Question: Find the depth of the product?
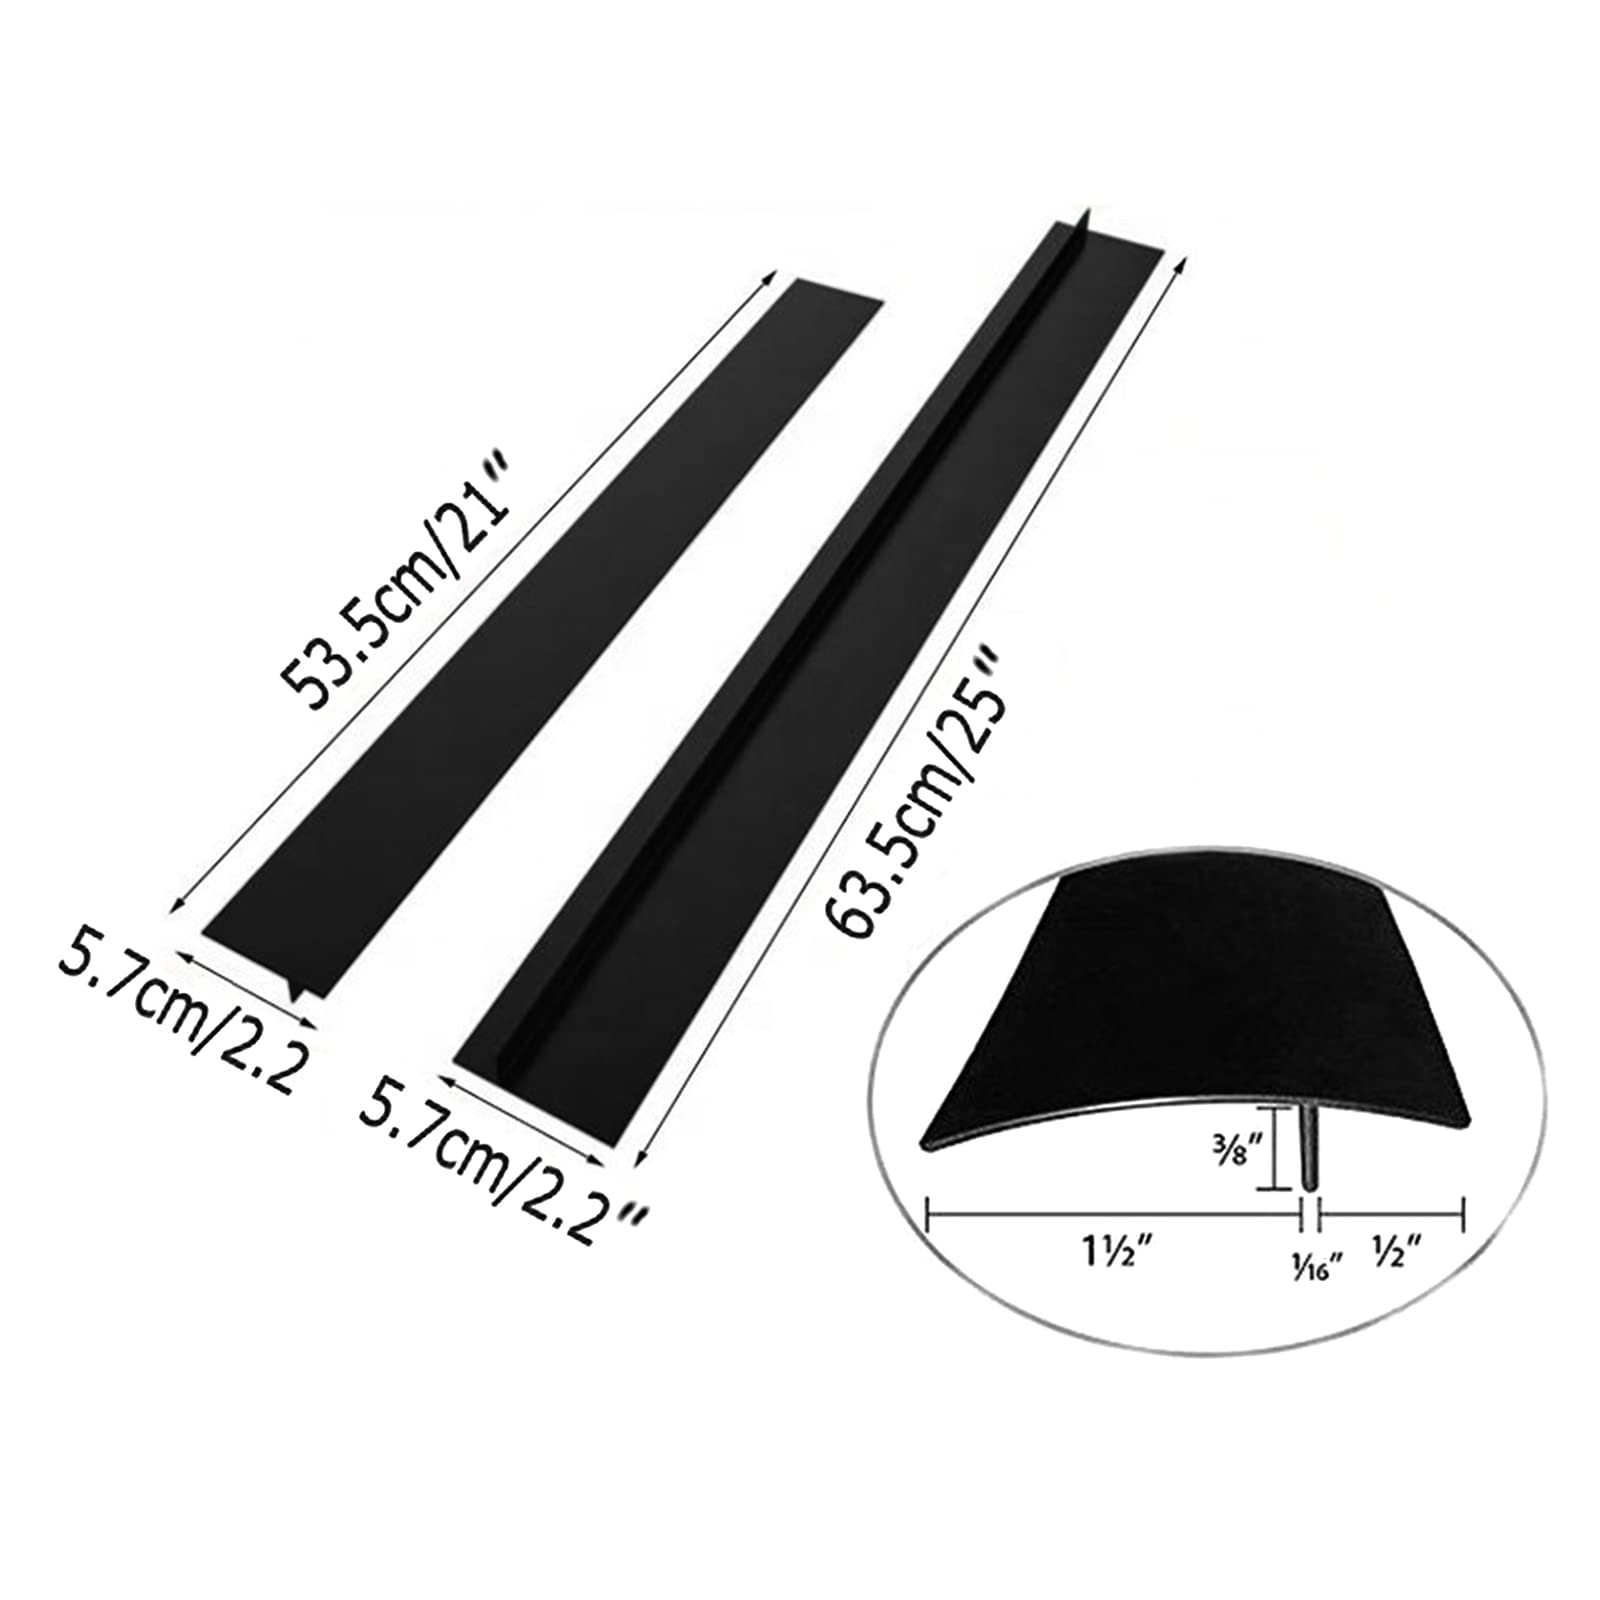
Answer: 5.7 centimetre